School of Life (2005 film)

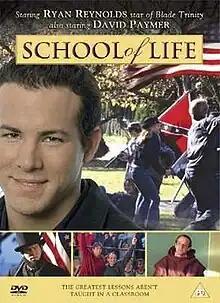
"School of Life" DVD cover

School of Life is a 2005 made-for-television comedy-drama film starring Ryan Reynolds about a teacher who moves to a town and shakes the old school ways up a bit. The film premiered on ABC Family on February 19, 2005.